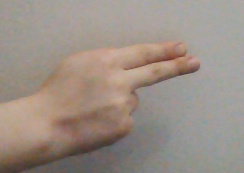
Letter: ain